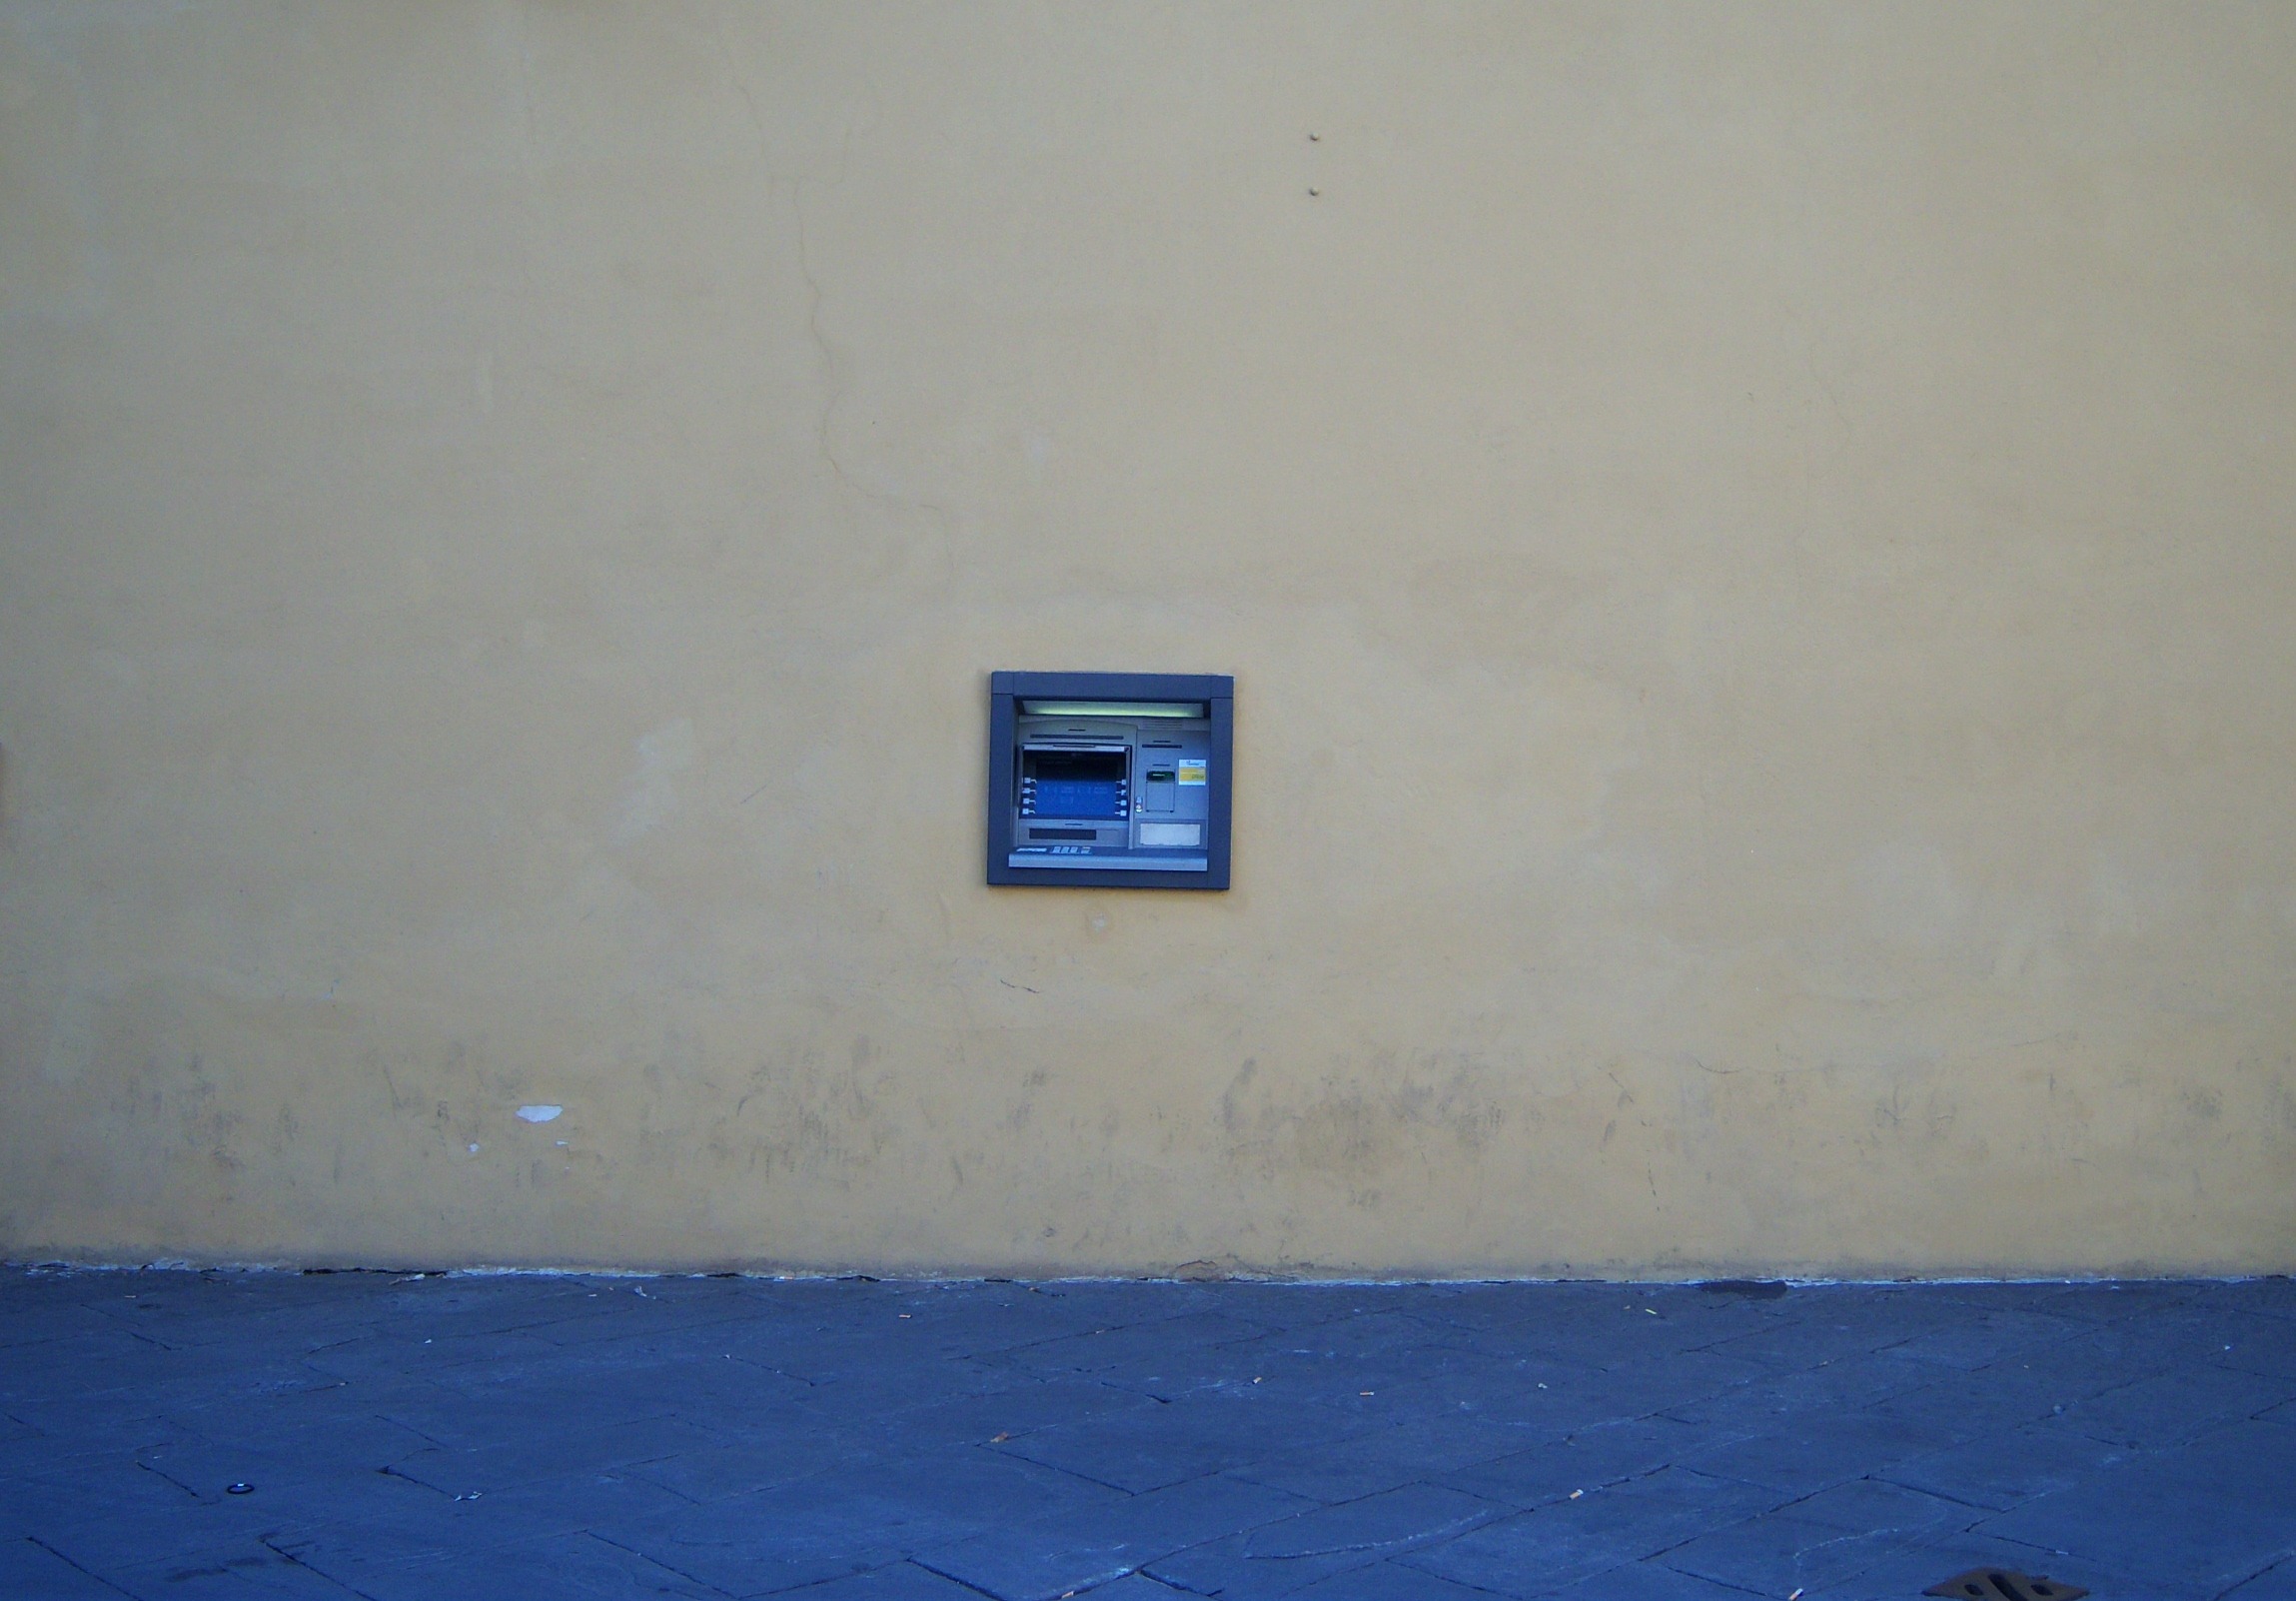
light, technology, white, number, wall, weather, money, italy, machine, blue, electronic, card, cash, bank, pin, terminal, atm, dollar, credit, commerce, shape, automatic, economy, payment, financial, deposit, automated, finance, wealth, withdraw, account, ecommerce, cash machine, transaction, withdrawal, dispenser, cash point